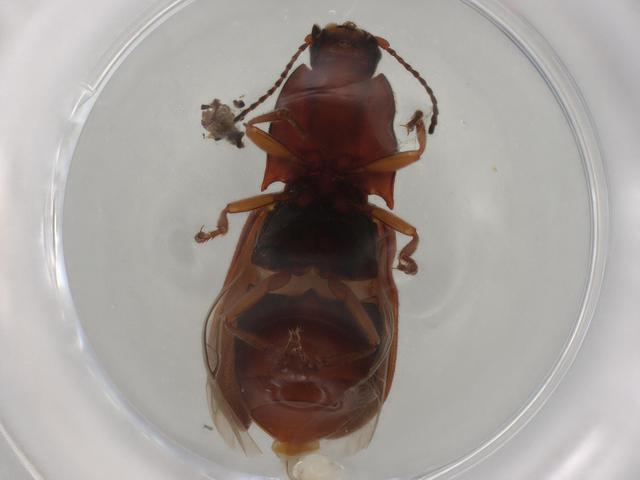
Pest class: clickbeetles_wireworms